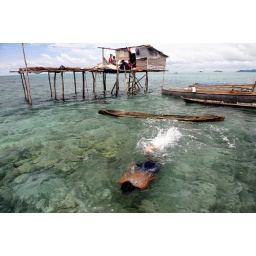
Bintang Biru, is a place with all clear water in Semporna, Sabah